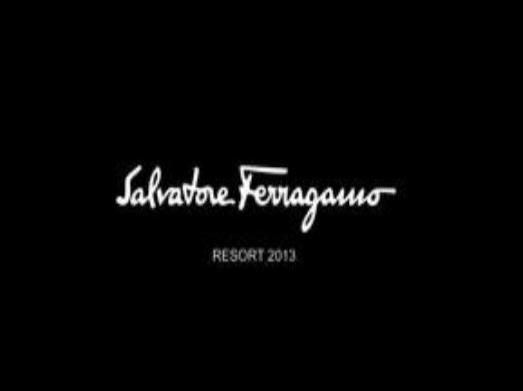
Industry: Clothes